Richard Mullaney

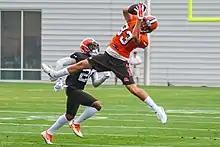
Mullaney with the Cleveland Browns in 2017

Richard Mullaney (born February 23, 1993) is a former American football wide receiver. He played college football at Oregon State and Alabama, and signed with the Houston Texans as an undrafted free agent in 2016. He has also been a member of the Dallas Cowboys, Cleveland Browns, Arizona Hotshots, and DC Defenders.